Jeanette MacDonald on screen and stage

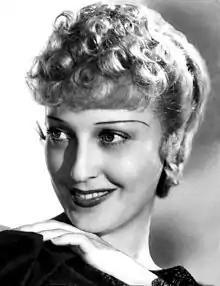
MacDonald in a promotional photo for "The Merry Widow" (1934).

The following features lists of the film, television and stage performances of actress and singer Jeanette MacDonald (1903–1965). She is best remembered for her musical films of the 1930s with Maurice Chevalier ("The Love Parade", "Love Me Tonight", "The Merry Widow" and "One Hour With You") and Nelson Eddy ("Naughty Marietta", "Rose-Marie", and "Maytime"), but she starred in 29 feature films between 1929 and 1950, from operas to dramas to romantic comedies.